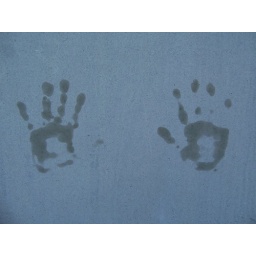
I saw a little girl stick her hands against the wall and captured her imprint.